ATRAP experiment

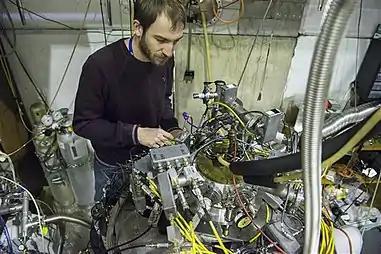
A post-doctoral fellow on the ATRAP experiment, with the Penning trap apparatus for trapping antiprotons.

Since this method of positron accumulation was not particularly efficient, ATRAP switched to a Surko-type buffer gas accumulator as is now standard in experiments requiring large numbers of positrons. This has led to the storage of the largest ever number of positrons in an Ioffe trap.